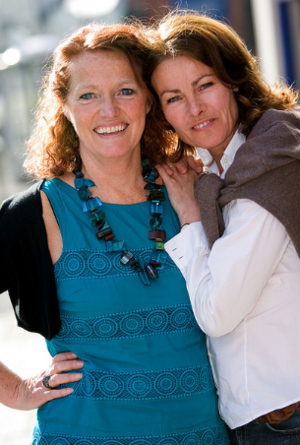
Leela est un personnage de fiction joué par Louise Jameson dans la série Doctor Who. Elle est l'un des compagnons du 4° Docteur incarné par Tom Baker et est apparu régulièrement dans la série de 1977 à 1978. Créé par le scénariste Chris Boucher, le personnage est inspiré par la terroriste palestinienne Leila Khaled. Leela apparaît dans 9 sérials et 40 épisodes.
Louise Jameson, née le 20 avril 1951 dans le quartier de Wanstead à Londres, est une actrice anglaise principalement connue pour ses rôles dans les séries anglaises EastEnders, Doctor Who, Bergerac et Tenko.